Annayya (2000 film)

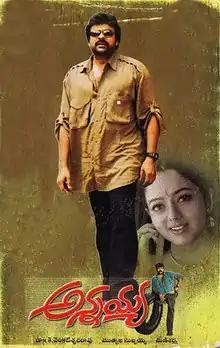
Film poster

Annayya is a 2000 Indian Telugu-language film directed by Muthyala Subbaiah who wrote the film with Bhupati Raja and Satyanand. The film stars Chiranjeevi, Soundarya, Venkat, Ravi Teja, Chandni, Sishwa, Priya and Kota Srinivasa Rao. It has music composed by Mani Sharma with cinematography by Chota K. Naidu. The film is released on 7 January 2000.